George Moulton Carpenter Jr.

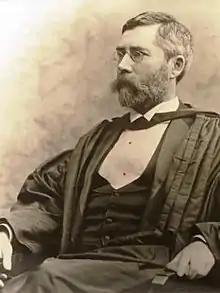

George Moulton Carpenter Jr. (April 22, 1844 – July 31, 1896) was a United States district judge of the United States District Court for the District of Rhode Island.